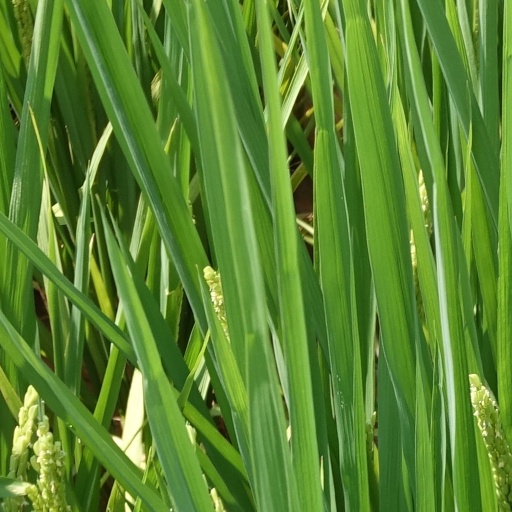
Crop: rice